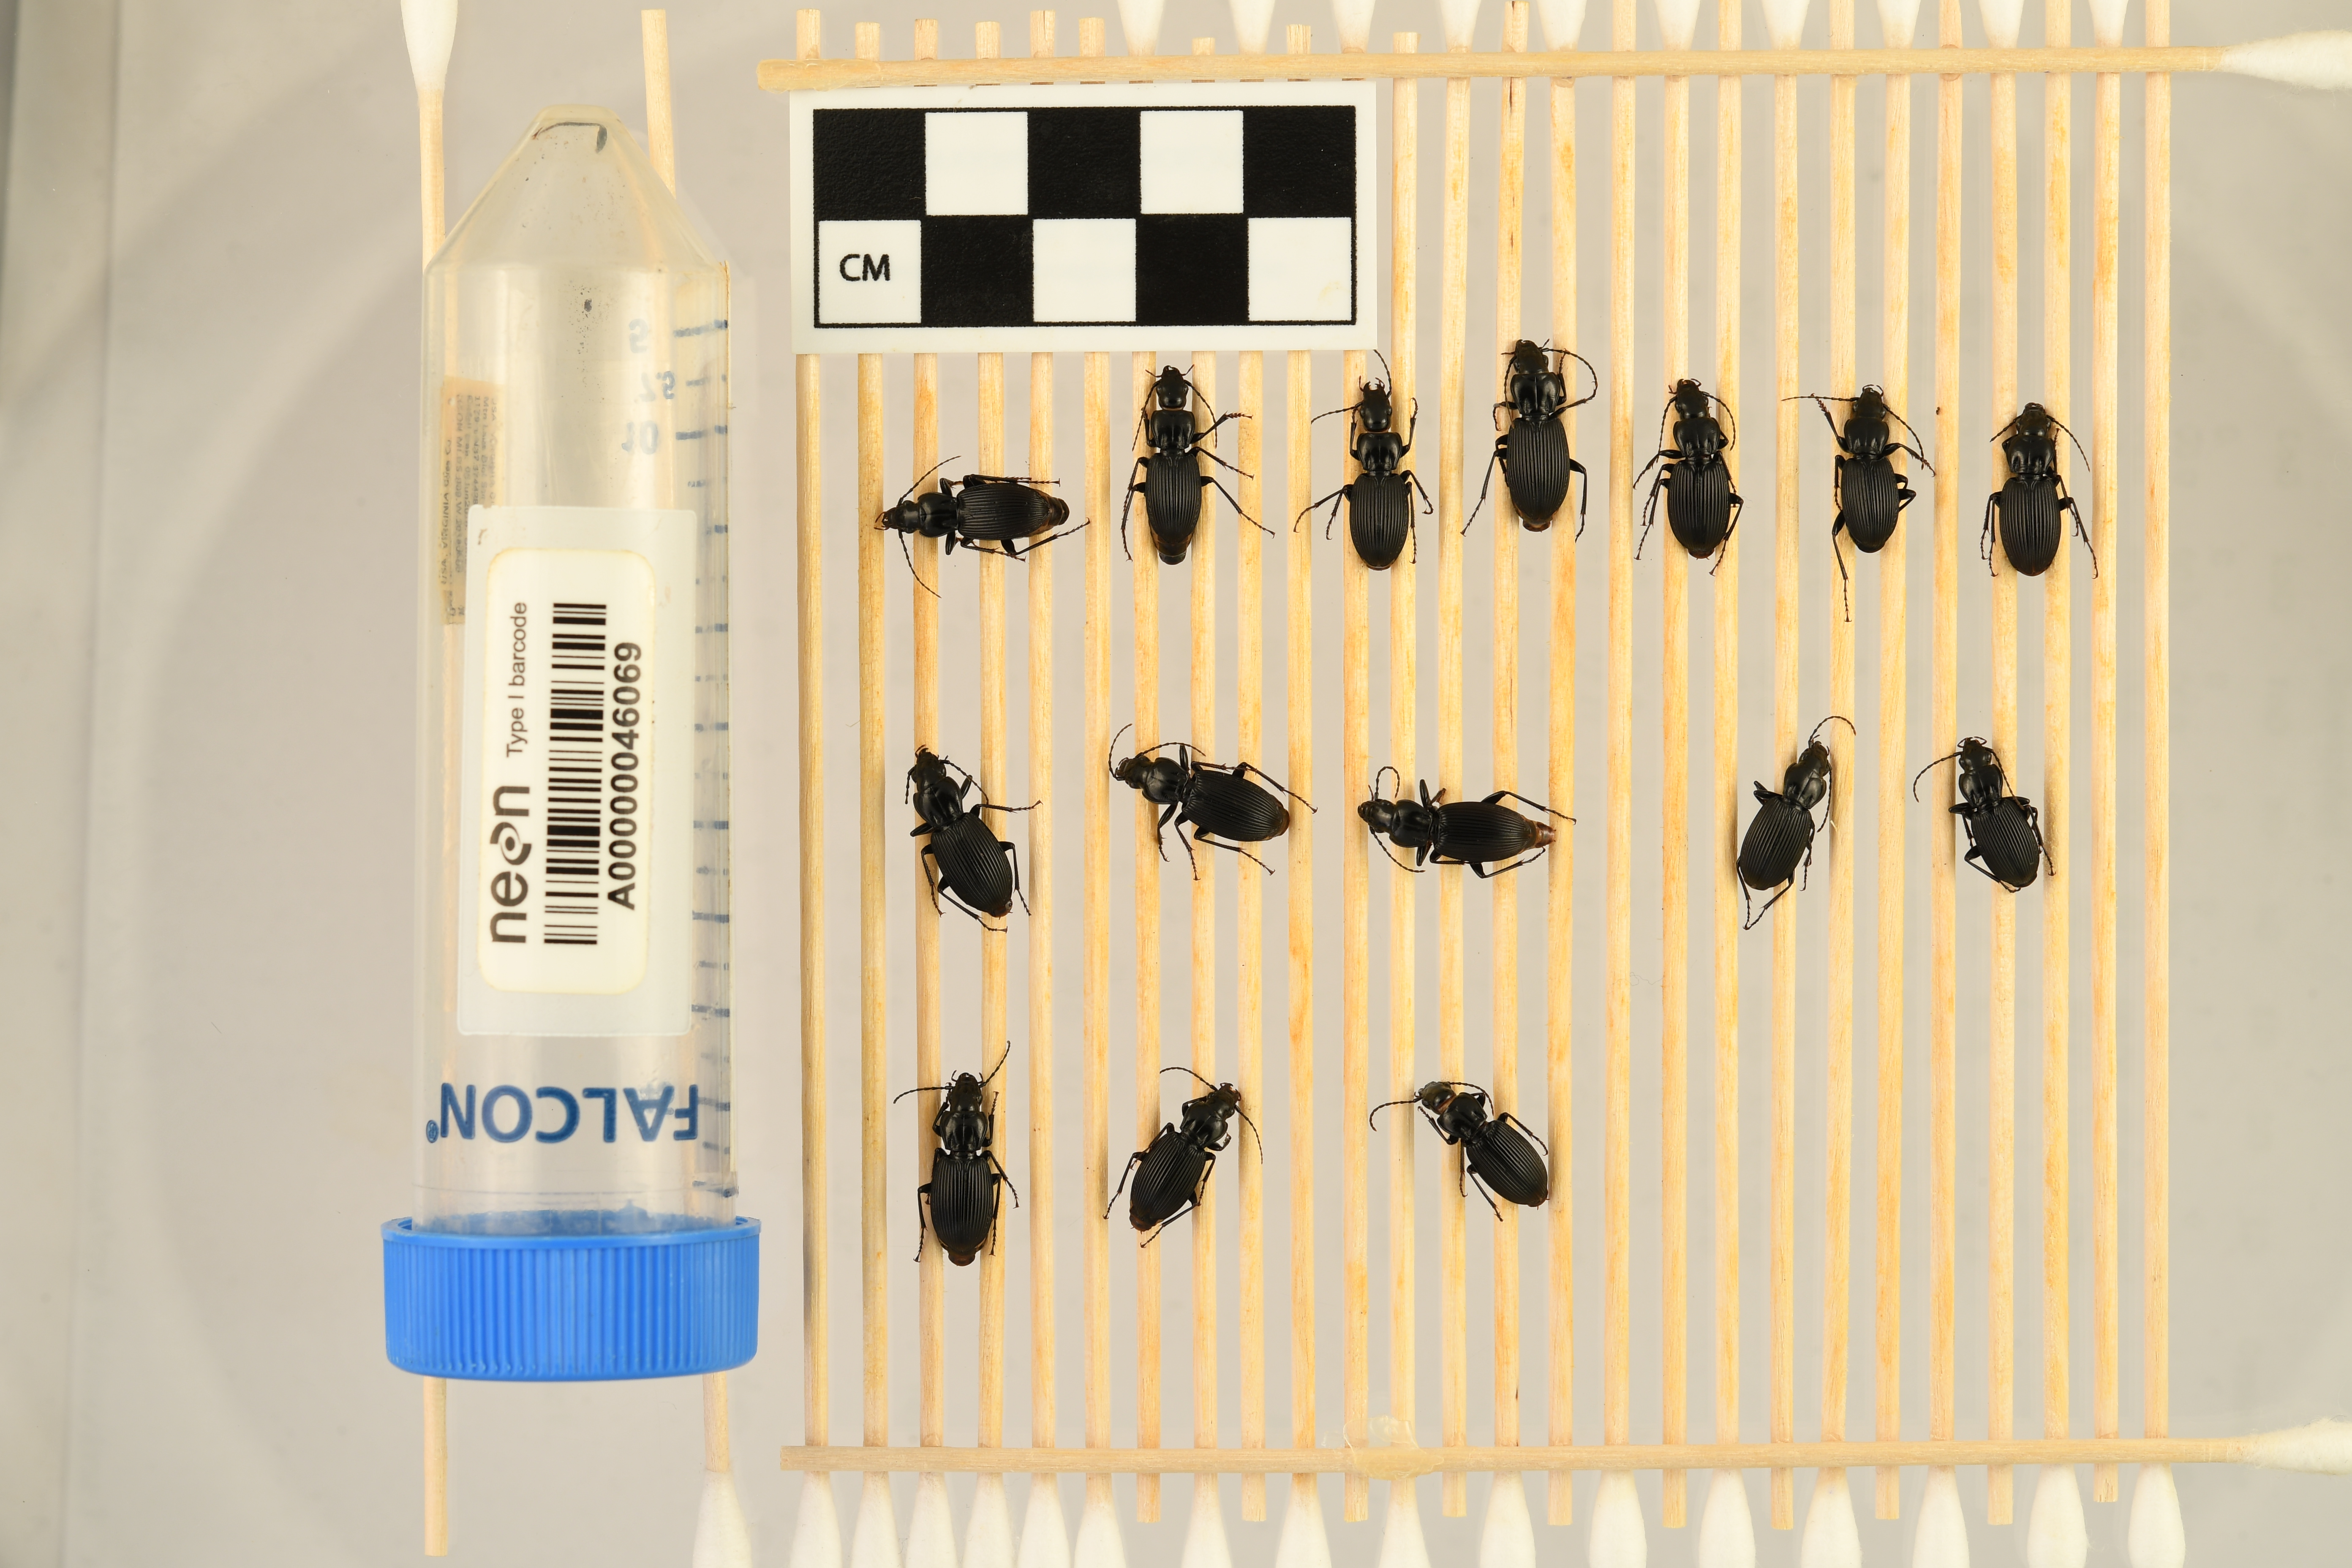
Pterostichus lachrymosus — Mountain Lake Biological Station NEON, plot MLBS_009. Beetle 1, ElytraLength: 0.778 cm (lying flat: Yes)

Pterostichus lachrymosus — Mountain Lake Biological Station NEON, plot MLBS_009. Beetle 1, ElytraWidth: 0.3636 cm (lying flat: Yes)

Pterostichus lachrymosus — Mountain Lake Biological Station NEON, plot MLBS_009. Beetle 2, ElytraLength: 0.7576 cm (lying flat: Yes)

Pterostichus lachrymosus — Mountain Lake Biological Station NEON, plot MLBS_009. Beetle 2, ElytraWidth: 0.4042 cm (lying flat: Yes)

Pterostichus lachrymosus — Mountain Lake Biological Station NEON, plot MLBS_009. Beetle 3, ElytraLength: 0.7879 cm (lying flat: Yes)

Pterostichus lachrymosus — Mountain Lake Biological Station NEON, plot MLBS_009. Beetle 3, ElytraWidth: 0.3838 cm (lying flat: Yes)

Pterostichus lachrymosus — Mountain Lake Biological Station NEON, plot MLBS_009. Beetle 4, ElytraLength: 0.8687 cm (lying flat: Yes)

Pterostichus lachrymosus — Mountain Lake Biological Station NEON, plot MLBS_009. Beetle 4, ElytraWidth: 0.4444 cm (lying flat: Yes)

Pterostichus lachrymosus — Mountain Lake Biological Station NEON, plot MLBS_009. Beetle 5, ElytraLength: 0.7374 cm (lying flat: Yes)

Pterostichus lachrymosus — Mountain Lake Biological Station NEON, plot MLBS_009. Beetle 5, ElytraWidth: 0.4444 cm (lying flat: Yes)

Pterostichus lachrymosus — Mountain Lake Biological Station NEON, plot MLBS_009. Beetle 6, ElytraLength: 0.729 cm (lying flat: Yes)

Pterostichus lachrymosus — Mountain Lake Biological Station NEON, plot MLBS_009. Beetle 6, ElytraWidth: 0.3941 cm (lying flat: Yes)

Pterostichus lachrymosus — Mountain Lake Biological Station NEON, plot MLBS_009. Beetle 7, ElytraLength: 0.8386 cm (lying flat: Yes)

Pterostichus lachrymosus — Mountain Lake Biological Station NEON, plot MLBS_009. Beetle 7, ElytraWidth: 0.4042 cm (lying flat: Yes)

Pterostichus lachrymosus — Mountain Lake Biological Station NEON, plot MLBS_009. Beetle 8, ElytraLength: 0.7934 cm (lying flat: Yes)

Pterostichus lachrymosus — Mountain Lake Biological Station NEON, plot MLBS_009. Beetle 8, ElytraWidth: 0.4401 cm (lying flat: Yes)

Pterostichus lachrymosus — Mountain Lake Biological Station NEON, plot MLBS_009. Beetle 9, ElytraLength: 0.8052 cm (lying flat: Yes)

Pterostichus lachrymosus — Mountain Lake Biological Station NEON, plot MLBS_009. Beetle 9, ElytraWidth: 0.4186 cm (lying flat: Yes)

Pterostichus lachrymosus — Mountain Lake Biological Station NEON, plot MLBS_009. Beetle 10, ElytraLength: 0.738 cm (lying flat: Yes)

Pterostichus lachrymosus — Mountain Lake Biological Station NEON, plot MLBS_009. Beetle 10, ElytraWidth: 0.4143 cm (lying flat: Yes)

Pterostichus lachrymosus — Mountain Lake Biological Station NEON, plot MLBS_009. Beetle 11, ElytraLength: 0.7457 cm (lying flat: Yes)

Pterostichus lachrymosus — Mountain Lake Biological Station NEON, plot MLBS_009. Beetle 11, ElytraWidth: 0.4156 cm (lying flat: Yes)

Pterostichus lachrymosus — Mountain Lake Biological Station NEON, plot MLBS_009. Beetle 12, ElytraLength: 0.6866 cm (lying flat: Yes)

Pterostichus lachrymosus — Mountain Lake Biological Station NEON, plot MLBS_009. Beetle 12, ElytraWidth: 0.3704 cm (lying flat: Yes)

Pterostichus lachrymosus — Mountain Lake Biological Station NEON, plot MLBS_009. Beetle 13, ElytraLength: 0.7879 cm (lying flat: Yes)

Pterostichus lachrymosus — Mountain Lake Biological Station NEON, plot MLBS_009. Beetle 13, ElytraWidth: 0.4547 cm (lying flat: Yes)

Pterostichus lachrymosus — Mountain Lake Biological Station NEON, plot MLBS_009. Beetle 14, ElytraLength: 0.757 cm (lying flat: Yes)

Pterostichus lachrymosus — Mountain Lake Biological Station NEON, plot MLBS_009. Beetle 14, ElytraWidth: 0.4122 cm (lying flat: Yes)

Pterostichus lachrymosus — Mountain Lake Biological Station NEON, plot MLBS_009. Beetle 15, ElytraLength: 0.7217 cm (lying flat: Yes)

Pterostichus lachrymosus — Mountain Lake Biological Station NEON, plot MLBS_009. Beetle 15, ElytraWidth: 0.4072 cm (lying flat: Yes)

Pterostichus lachrymosus — Mountain Lake Biological Station NEON, plot MLBS_009. Beetle 1, ElytraLength: 0.8667 cm (lying flat: Yes)

Pterostichus lachrymosus — Mountain Lake Biological Station NEON, plot MLBS_009. Beetle 1, ElytraWidth: 0.4224 cm (lying flat: Yes)

Pterostichus lachrymosus — Mountain Lake Biological Station NEON, plot MLBS_009. Beetle 2, ElytraLength: 0.8445 cm (lying flat: Yes)

Pterostichus lachrymosus — Mountain Lake Biological Station NEON, plot MLBS_009. Beetle 2, ElytraWidth: 0.4224 cm (lying flat: Yes)

Pterostichus lachrymosus — Mountain Lake Biological Station NEON, plot MLBS_009. Beetle 3, ElytraLength: 0.8558 cm (lying flat: Yes)

Pterostichus lachrymosus — Mountain Lake Biological Station NEON, plot MLBS_009. Beetle 3, ElytraWidth: 0.4446 cm (lying flat: Yes)

Pterostichus lachrymosus — Mountain Lake Biological Station NEON, plot MLBS_009. Beetle 4, ElytraLength: 0.9556 cm (lying flat: Yes)

Pterostichus lachrymosus — Mountain Lake Biological Station NEON, plot MLBS_009. Beetle 4, ElytraWidth: 0.4779 cm (lying flat: Yes)

Pterostichus lachrymosus — Mountain Lake Biological Station NEON, plot MLBS_009. Beetle 5, ElytraLength: 0.8445 cm (lying flat: Yes)

Pterostichus lachrymosus — Mountain Lake Biological Station NEON, plot MLBS_009. Beetle 5, ElytraWidth: 0.4668 cm (lying flat: Yes)

Pterostichus lachrymosus — Mountain Lake Biological Station NEON, plot MLBS_009. Beetle 6, ElytraLength: 0.8471 cm (lying flat: No)

Pterostichus lachrymosus — Mountain Lake Biological Station NEON, plot MLBS_009. Beetle 6, ElytraWidth: 0.4457 cm (lying flat: No)

Pterostichus lachrymosus — Mountain Lake Biological Station NEON, plot MLBS_009. Beetle 7, ElytraLength: 0.9122 cm (lying flat: Yes)

Pterostichus lachrymosus — Mountain Lake Biological Station NEON, plot MLBS_009. Beetle 7, ElytraWidth: 0.4668 cm (lying flat: Yes)

Pterostichus lachrymosus — Mountain Lake Biological Station NEON, plot MLBS_009. Beetle 8, ElytraLength: 0.9281 cm (lying flat: Yes)

Pterostichus lachrymosus — Mountain Lake Biological Station NEON, plot MLBS_009. Beetle 8, ElytraWidth: 0.4841 cm (lying flat: Yes)

Pterostichus lachrymosus — Mountain Lake Biological Station NEON, plot MLBS_009. Beetle 9, ElytraLength: 0.9246 cm (lying flat: Yes)

Pterostichus lachrymosus — Mountain Lake Biological Station NEON, plot MLBS_009. Beetle 9, ElytraWidth: 0.4539 cm (lying flat: Yes)

Pterostichus lachrymosus — Mountain Lake Biological Station NEON, plot MLBS_009. Beetle 10, ElytraLength: 0.9011 cm (lying flat: Yes)

Pterostichus lachrymosus — Mountain Lake Biological Station NEON, plot MLBS_009. Beetle 10, ElytraWidth: 0.4783 cm (lying flat: Yes)

Pterostichus lachrymosus — Mountain Lake Biological Station NEON, plot MLBS_009. Beetle 11, ElytraLength: 0.8699 cm (lying flat: Yes)

Pterostichus lachrymosus — Mountain Lake Biological Station NEON, plot MLBS_009. Beetle 11, ElytraWidth: 0.4425 cm (lying flat: Yes)

Pterostichus lachrymosus — Mountain Lake Biological Station NEON, plot MLBS_009. Beetle 12, ElytraLength: 0.795 cm (lying flat: Yes)

Pterostichus lachrymosus — Mountain Lake Biological Station NEON, plot MLBS_009. Beetle 12, ElytraWidth: 0.4175 cm (lying flat: Yes)

Pterostichus lachrymosus — Mountain Lake Biological Station NEON, plot MLBS_009. Beetle 13, ElytraLength: 0.9112 cm (lying flat: Yes)

Pterostichus lachrymosus — Mountain Lake Biological Station NEON, plot MLBS_009. Beetle 13, ElytraWidth: 0.4557 cm (lying flat: Yes)

Pterostichus lachrymosus — Mountain Lake Biological Station NEON, plot MLBS_009. Beetle 14, ElytraLength: 0.8138 cm (lying flat: Yes)

Pterostichus lachrymosus — Mountain Lake Biological Station NEON, plot MLBS_009. Beetle 14, ElytraWidth: 0.4379 cm (lying flat: Yes)

Pterostichus lachrymosus — Mountain Lake Biological Station NEON, plot MLBS_009. Beetle 15, ElytraLength: 0.8253 cm (lying flat: Yes)

Pterostichus lachrymosus — Mountain Lake Biological Station NEON, plot MLBS_009. Beetle 15, ElytraWidth: 0.4479 cm (lying flat: Yes)

Pterostichus lachrymosus — Mountain Lake Biological Station NEON, plot MLBS_009. Beetle 1, ElytraLength: 0.8393 cm (lying flat: Yes)

Pterostichus lachrymosus — Mountain Lake Biological Station NEON, plot MLBS_009. Beetle 1, ElytraWidth: 0.398 cm (lying flat: Yes)

Pterostichus lachrymosus — Mountain Lake Biological Station NEON, plot MLBS_009. Beetle 2, ElytraLength: 0.7742 cm (lying flat: Yes)

Pterostichus lachrymosus — Mountain Lake Biological Station NEON, plot MLBS_009. Beetle 2, ElytraWidth: 0.4087 cm (lying flat: Yes)